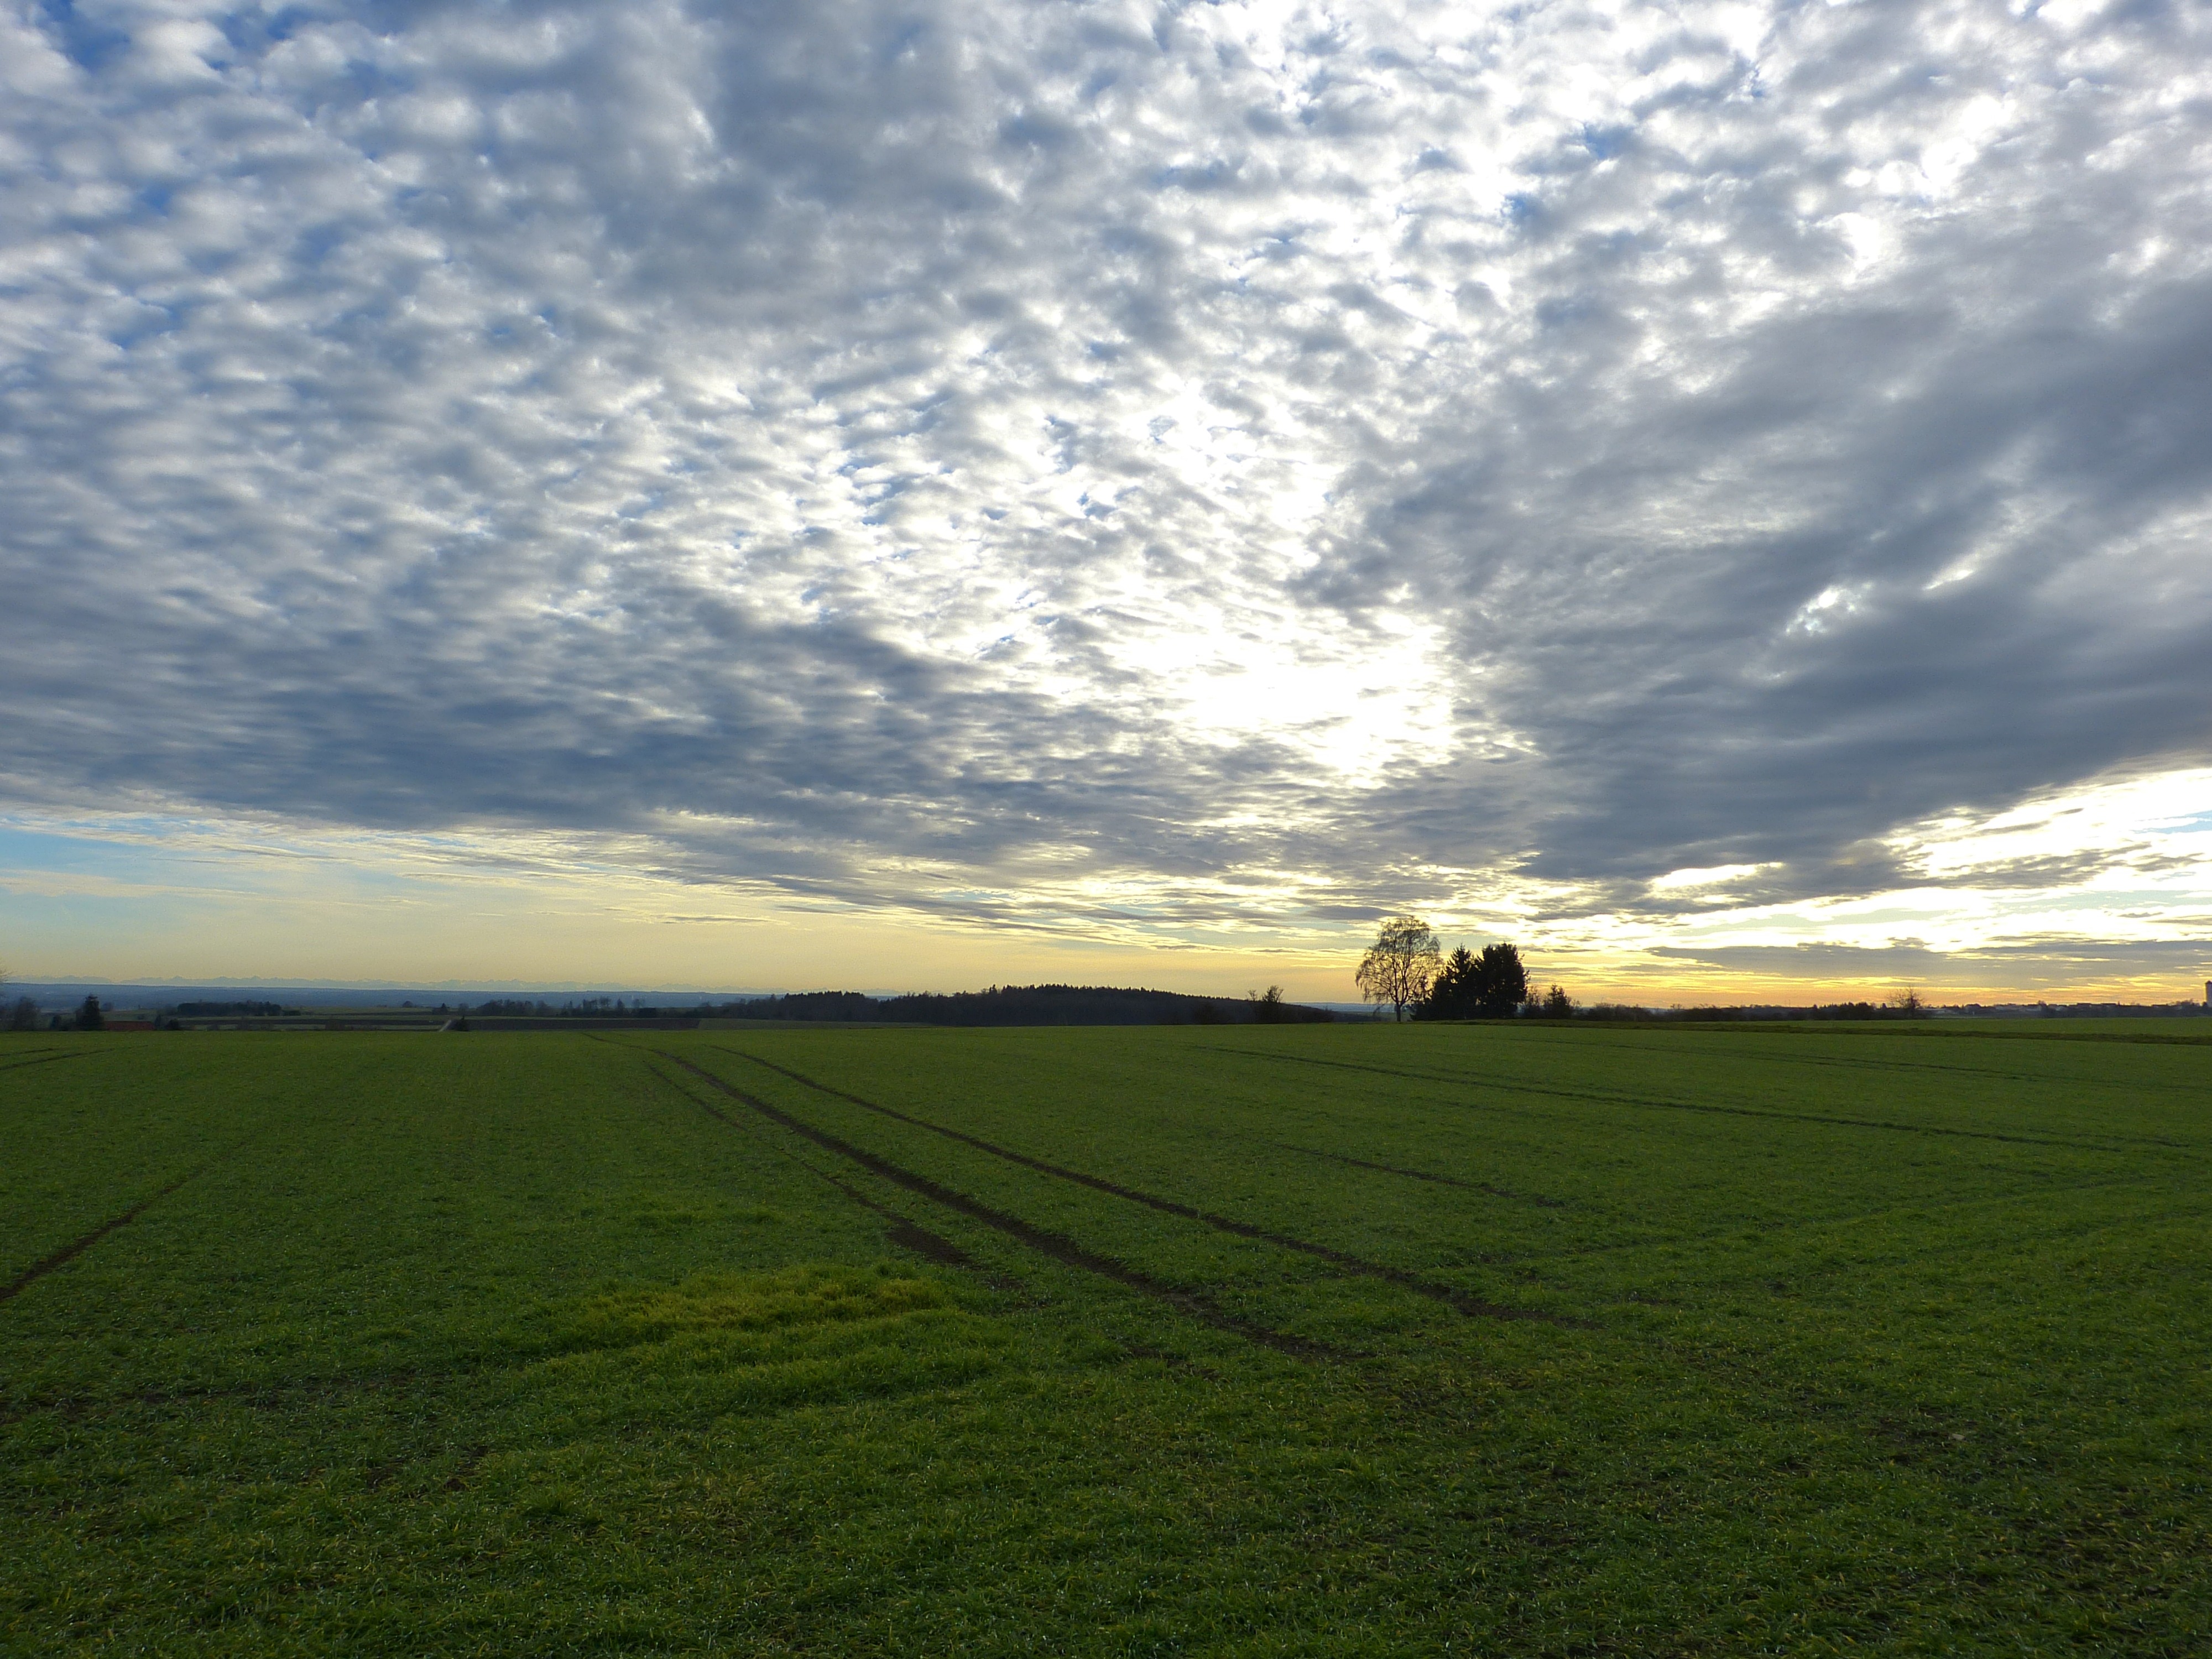
landscape, nature, grass, horizon, cloud, sky, field, farm, lawn, meadow, prairie, sunlight, morning, hill, evening, pasture, agriculture, plain, clouds, grassland, wide, evening sky, arable, rural area, paddy field, swabian alb, meteorological phenomenon, grass family